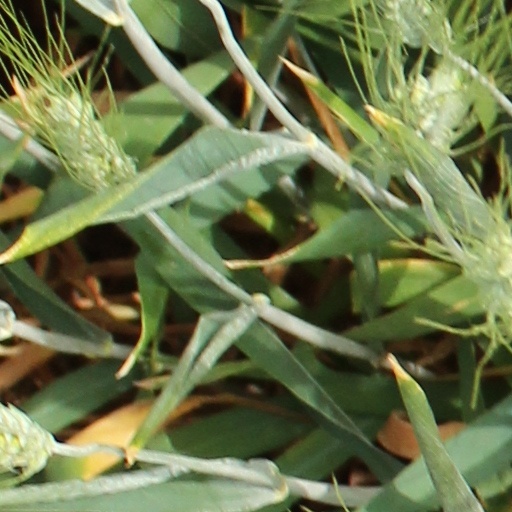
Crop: wheat